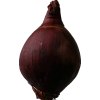
Label: red_onion